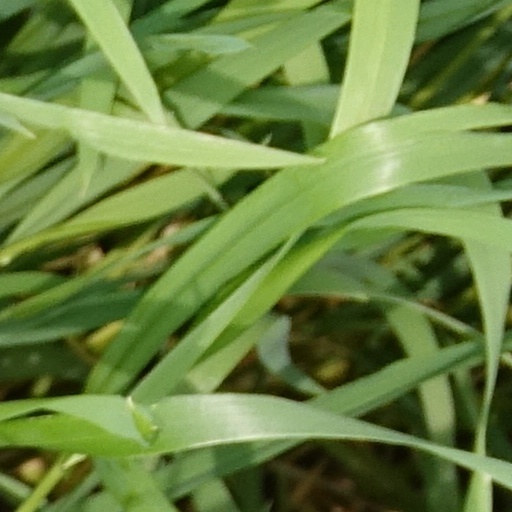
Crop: wheat